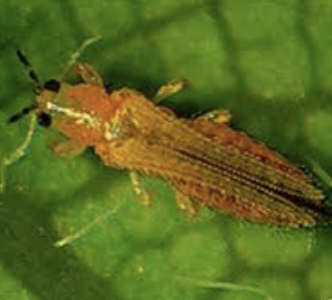
Label: thrips_disease